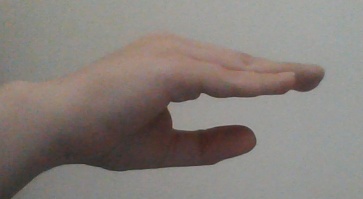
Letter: jeem